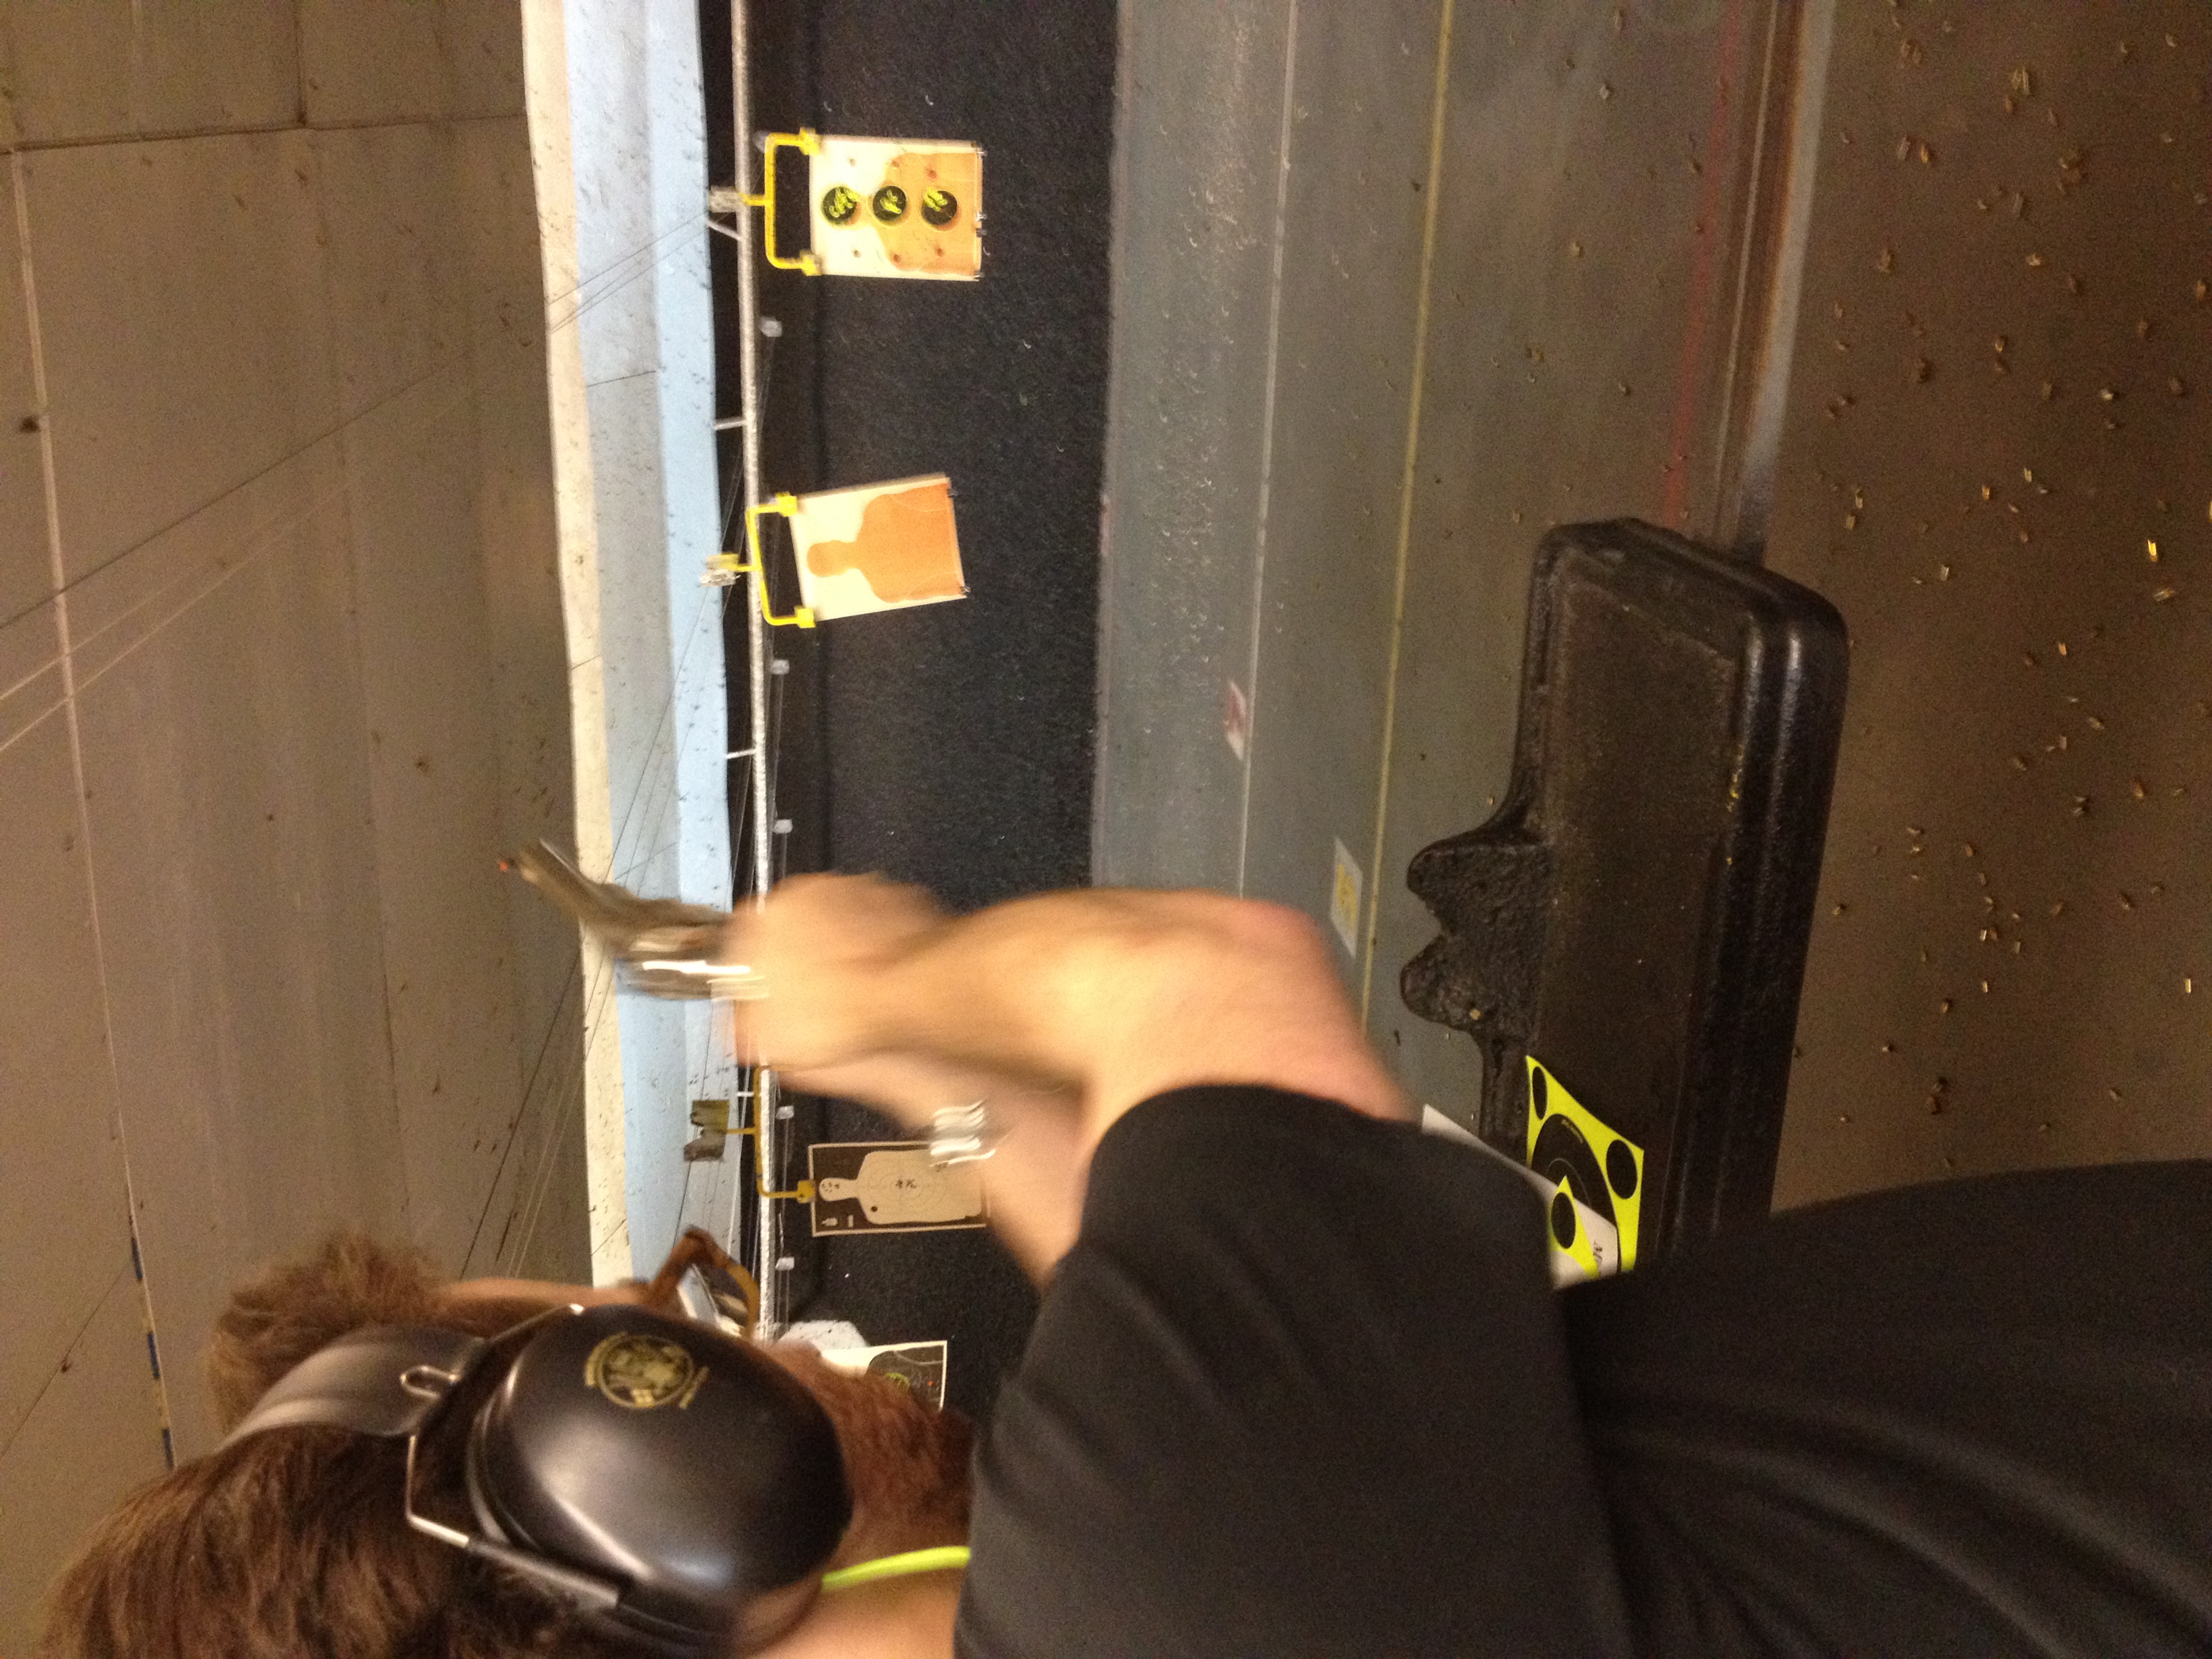
weapon, gun, firearm, shooting range